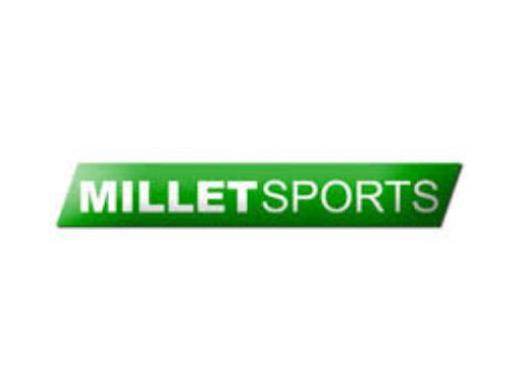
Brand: millet-1
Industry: Others